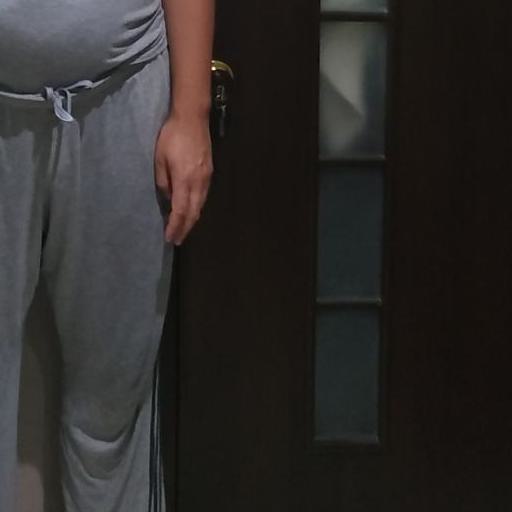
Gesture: no_gesture